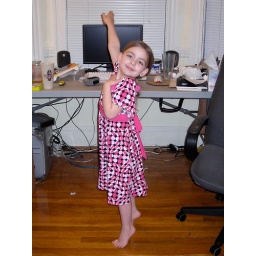
Zella poses in front of Adam's desk with new dress and pierced ears